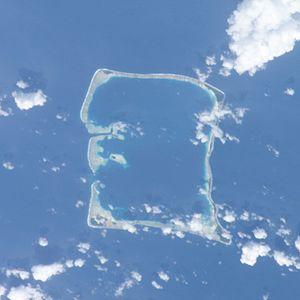
Nukufetau est un atoll des Tuvalu, un État-archipel d'Océanie.